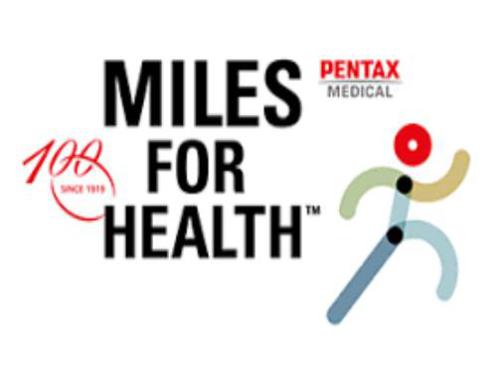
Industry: Electronic